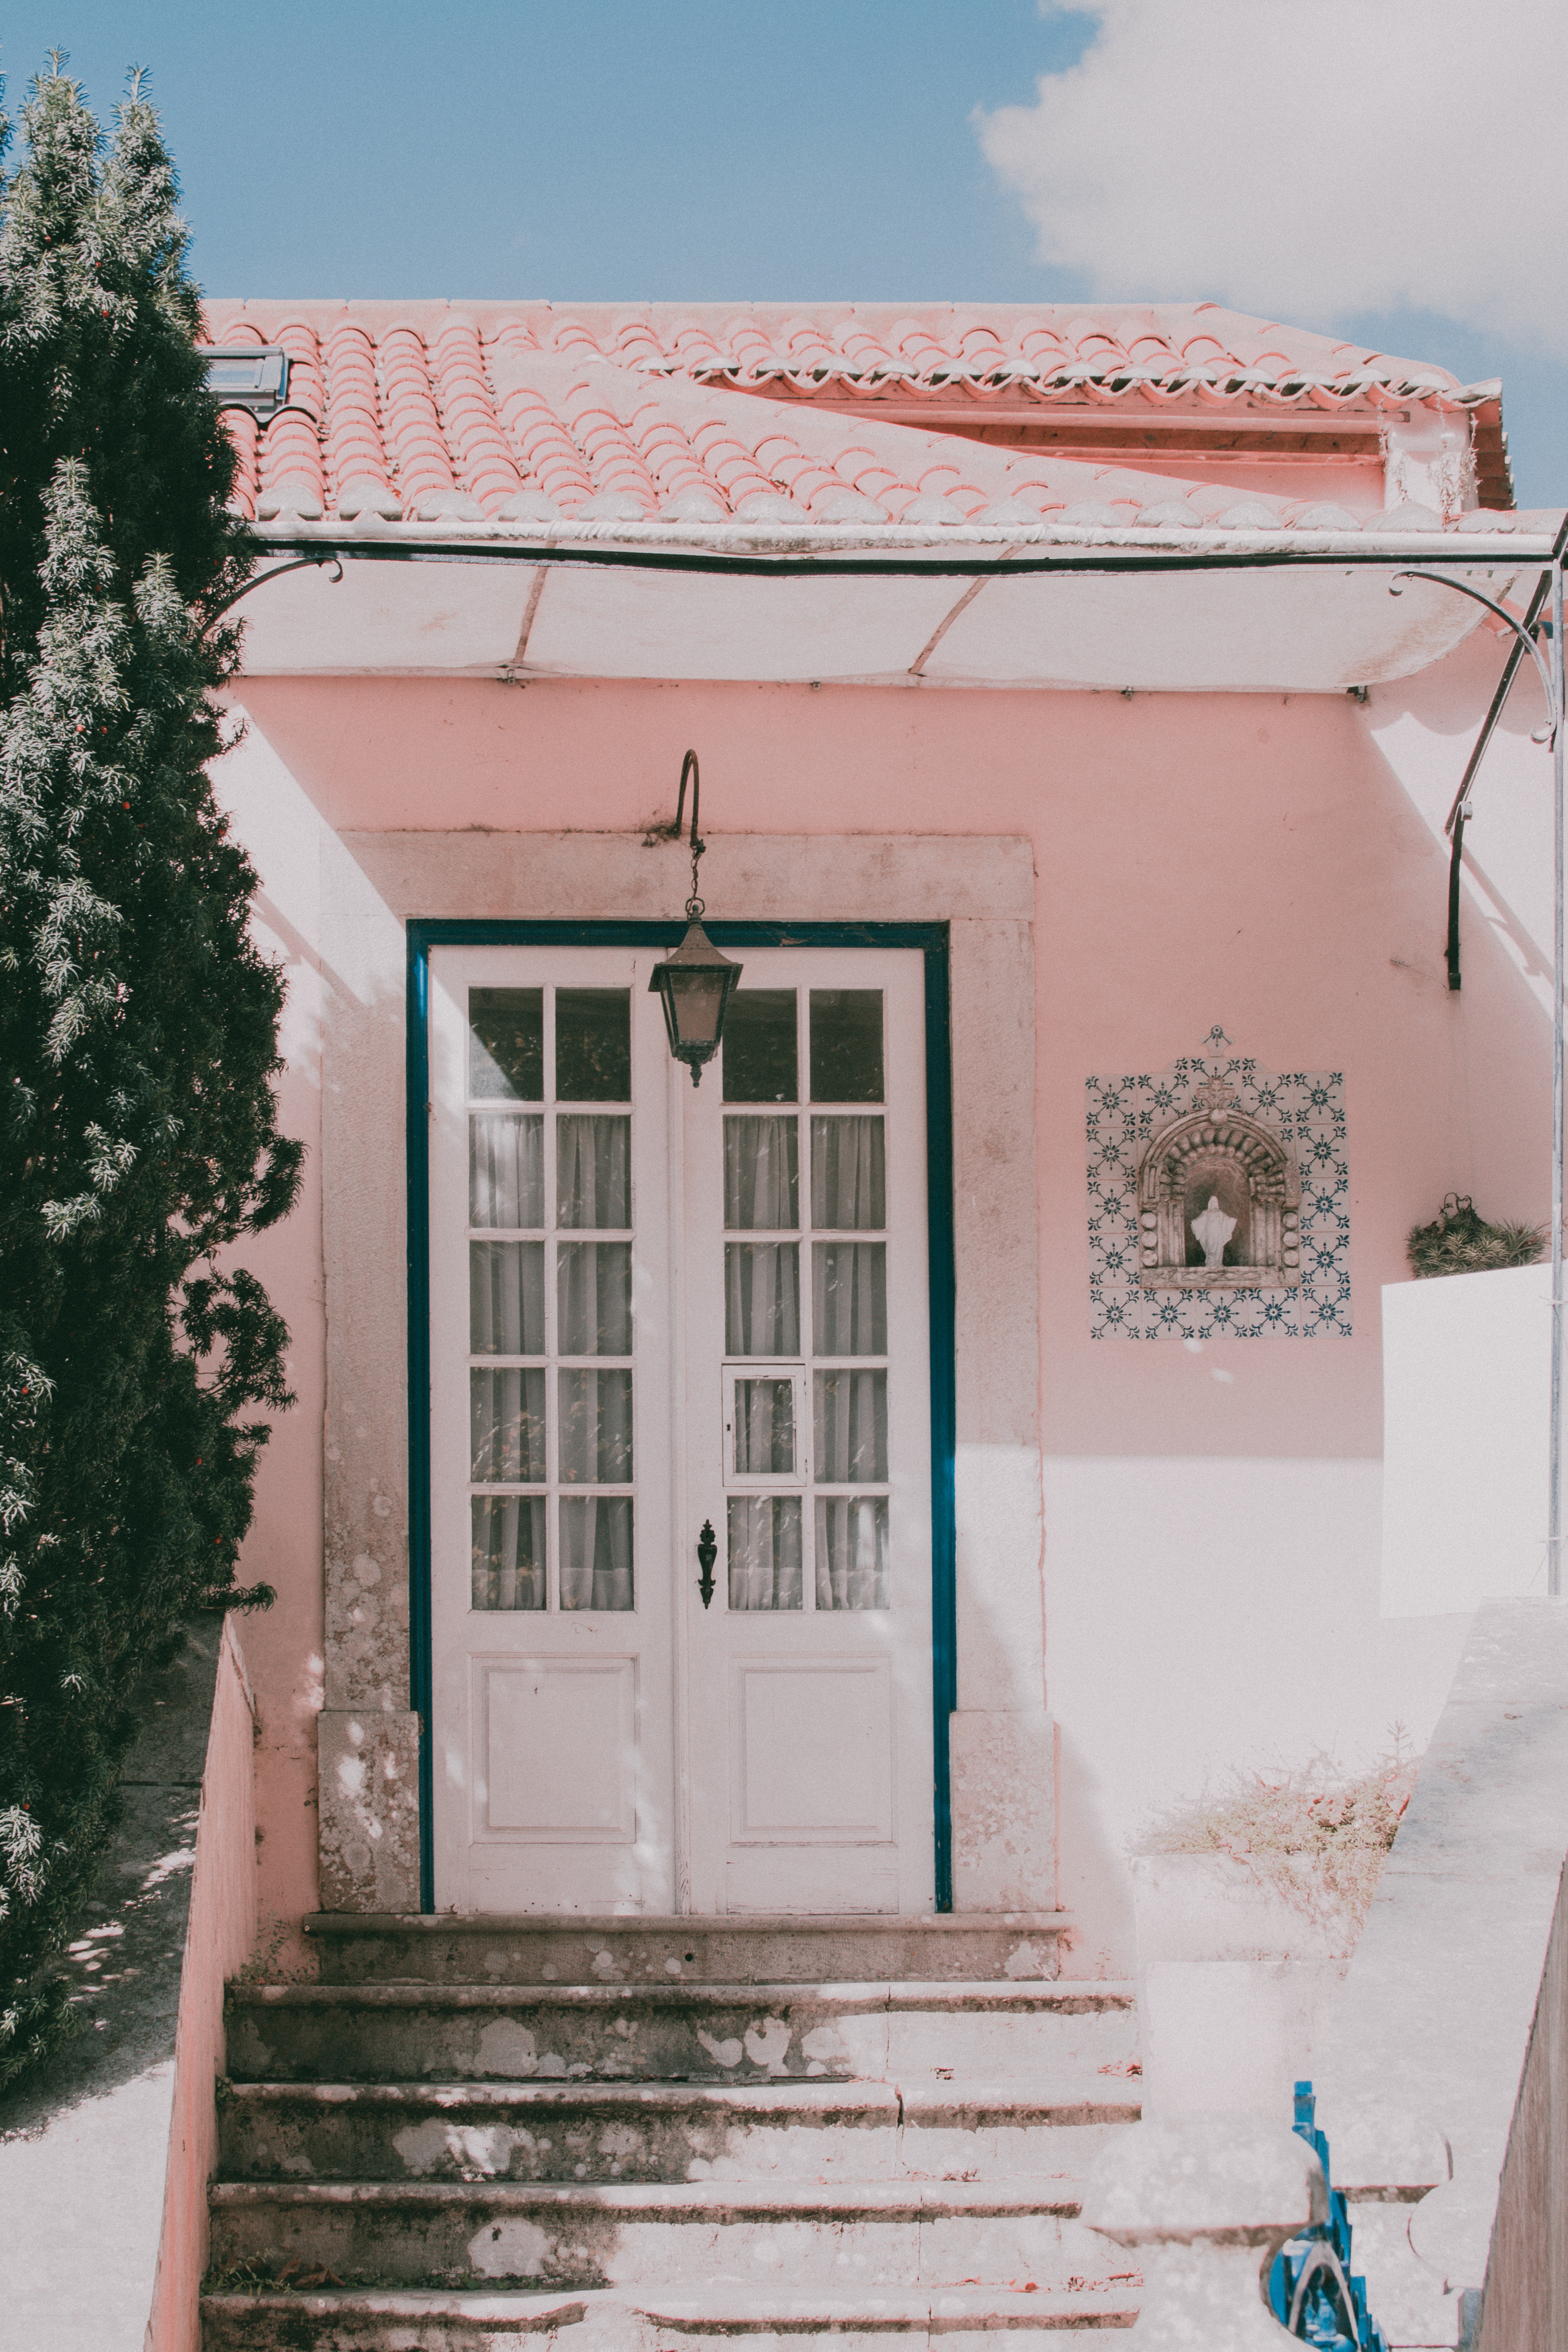
house, blue, property, pink, building, door, architecture, home, facade, real estate, window, cottage